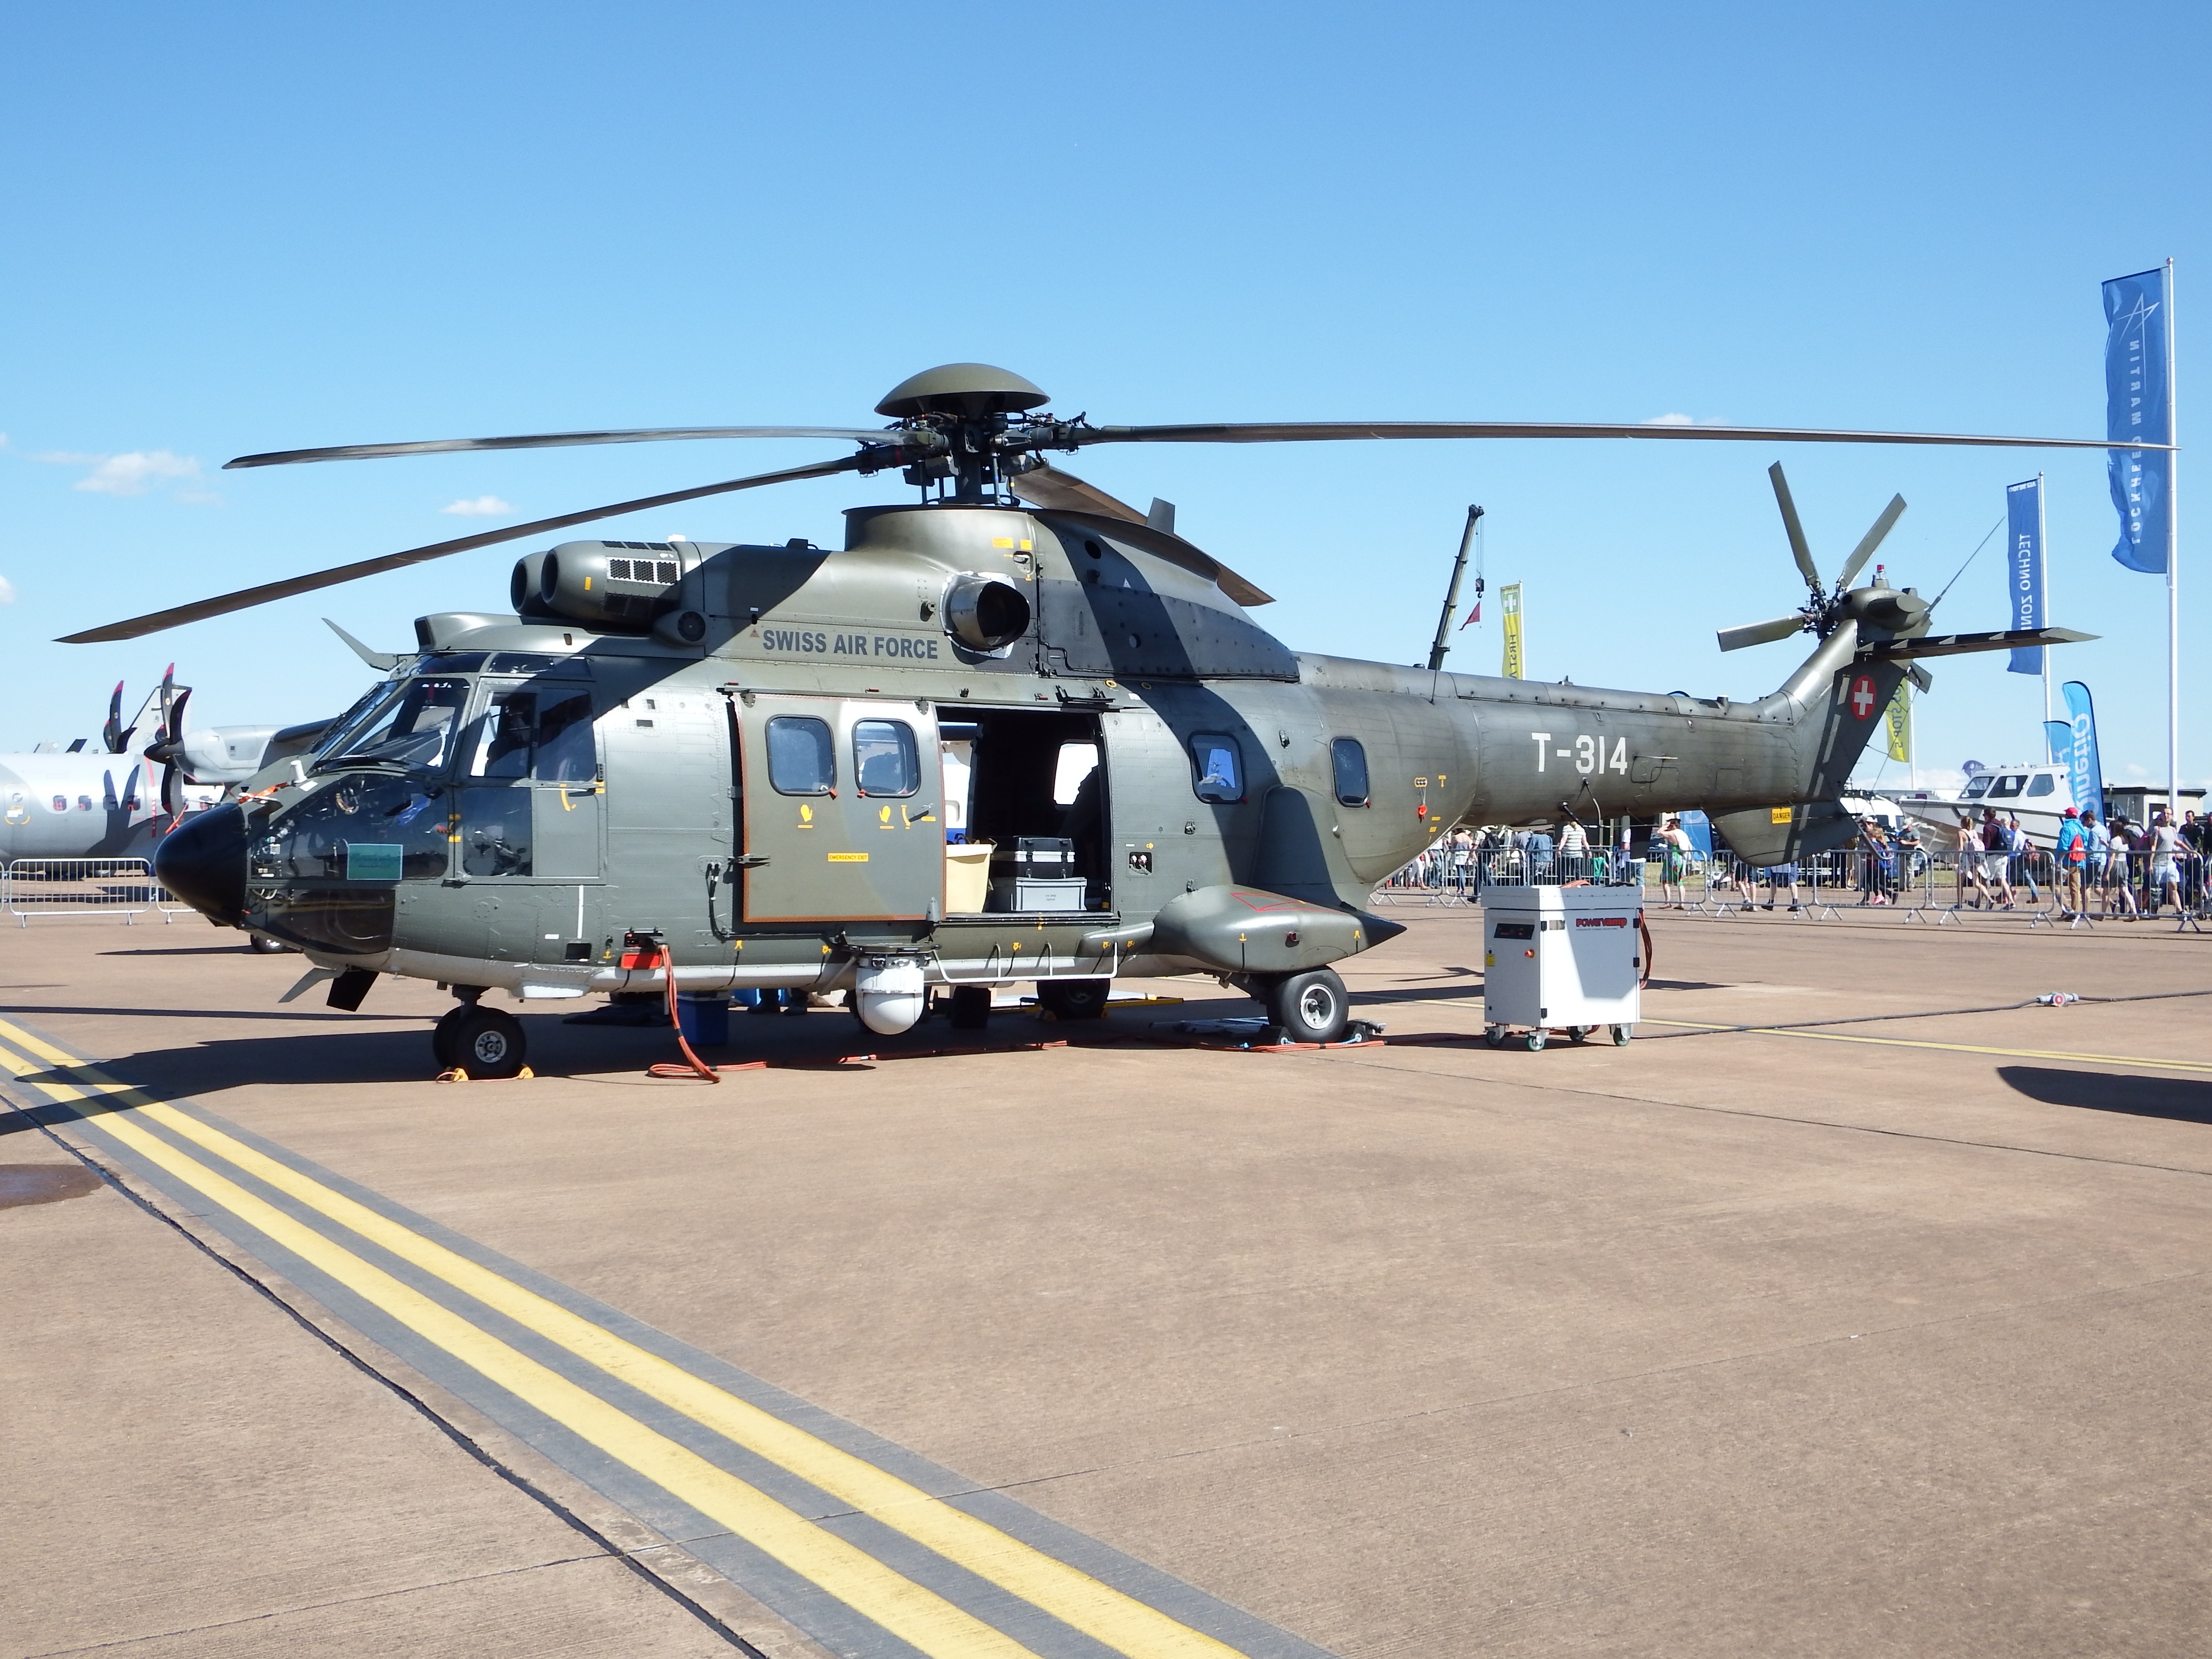
aircraft, military, vehicle, aviation, helicopter, swiss, chopper, rotorcraft, puma, air force, atmosphere of earth, helicopter rotor, military helicopter